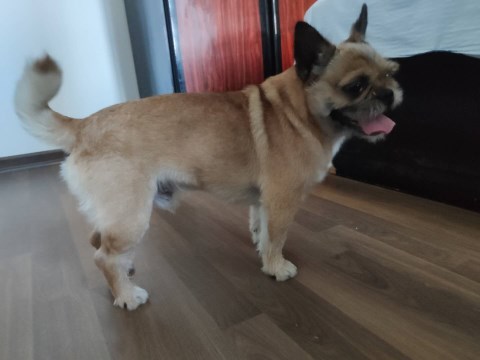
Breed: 798-n000130-pug